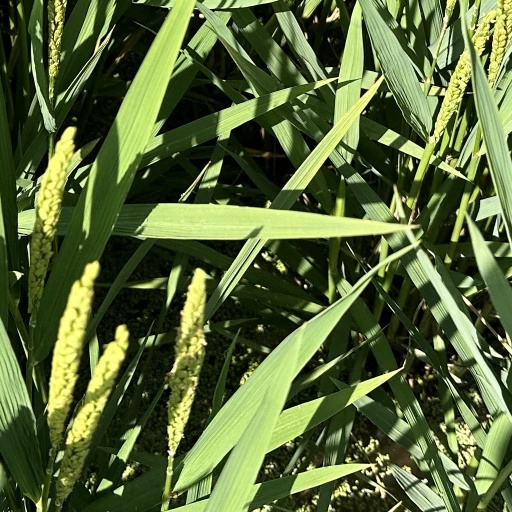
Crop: rice